Sabre (fencing)

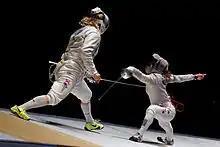
Kim Ji-yeon (R) attacks Mariel Zagunis (L) with a lunge in the 2014 Orléans World Cup

At sabre, it is generally easier to attack than to defend (for example, the timing favours remises) and high-level international sabre fencing is often very fast and very simple, although when required, top sabreurs do display an extended repertoire of tactical devices. In response to the relatively high speed of sabre fencing (sabre is the fastest sport in the world combat wise), the rules for sabre were changed to prohibit the forward cross-over (where the back foot passes the front foot) – it is now a cardable offence. Thus, the flèche attack is no longer permissible, so sabre fencers have instead begun to use a "flunge" (flying lunge). This attack begins like a flèche, but the fencer pushes off from the ground and moves quickly forward, attempting to land a hit before their feet cross over. Similarly, "running attacks" – consisting of a failed flèche followed by continuous remises – have also been eliminated.